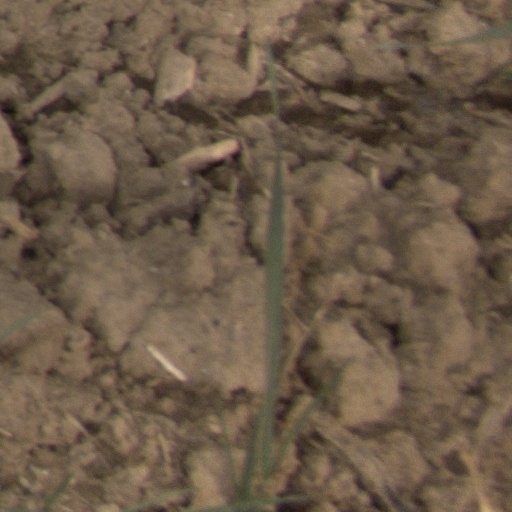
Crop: wheat